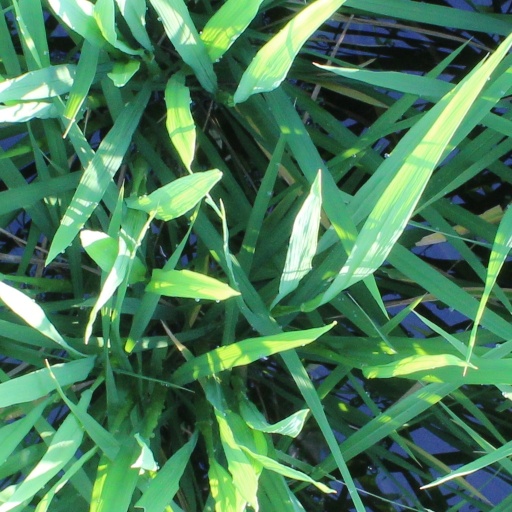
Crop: rice